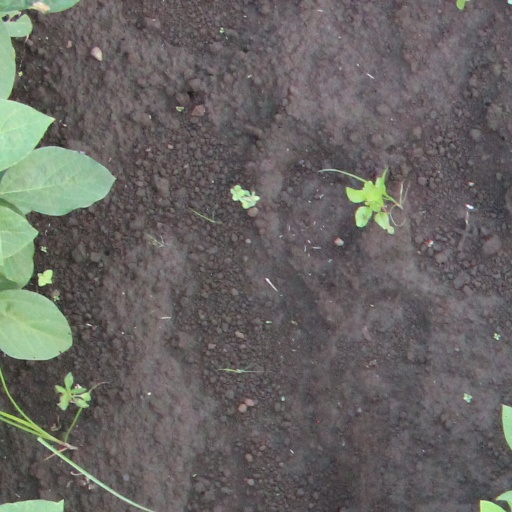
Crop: soybean